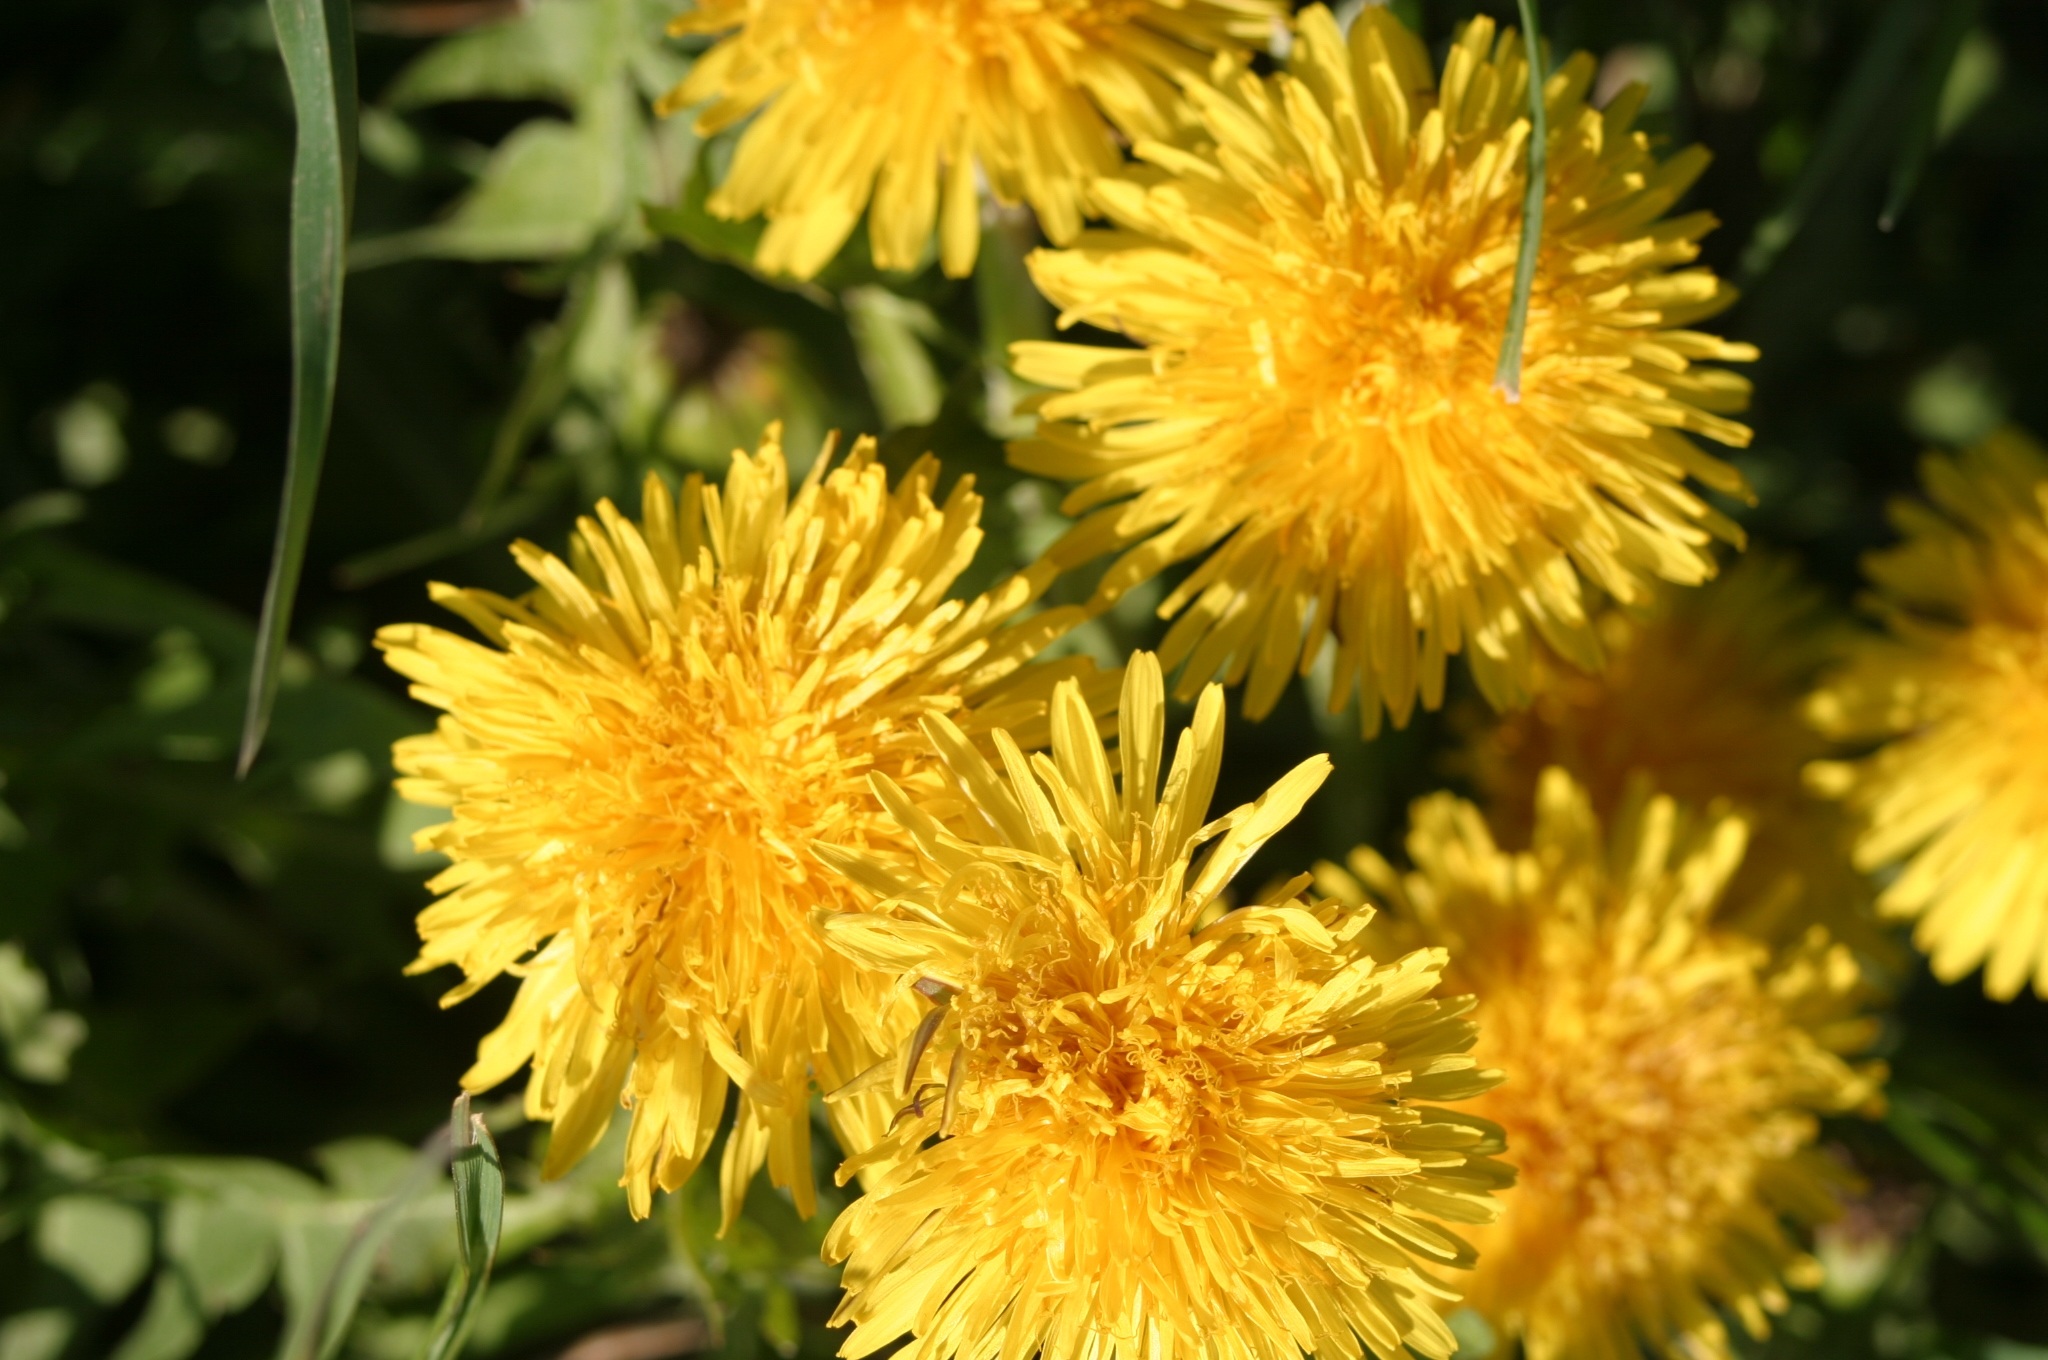
nature, plant, meadow, dandelion, flower, petal, pollen, spring, green, botany, yellow, close, flora, yellow flower, wildflower, close up, pointed flower, macro photography, flowering plant, daisy family, land plant, chrysanths, bl tw